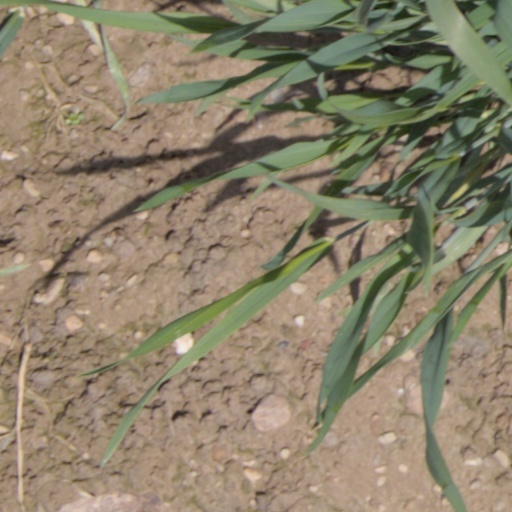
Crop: wheat